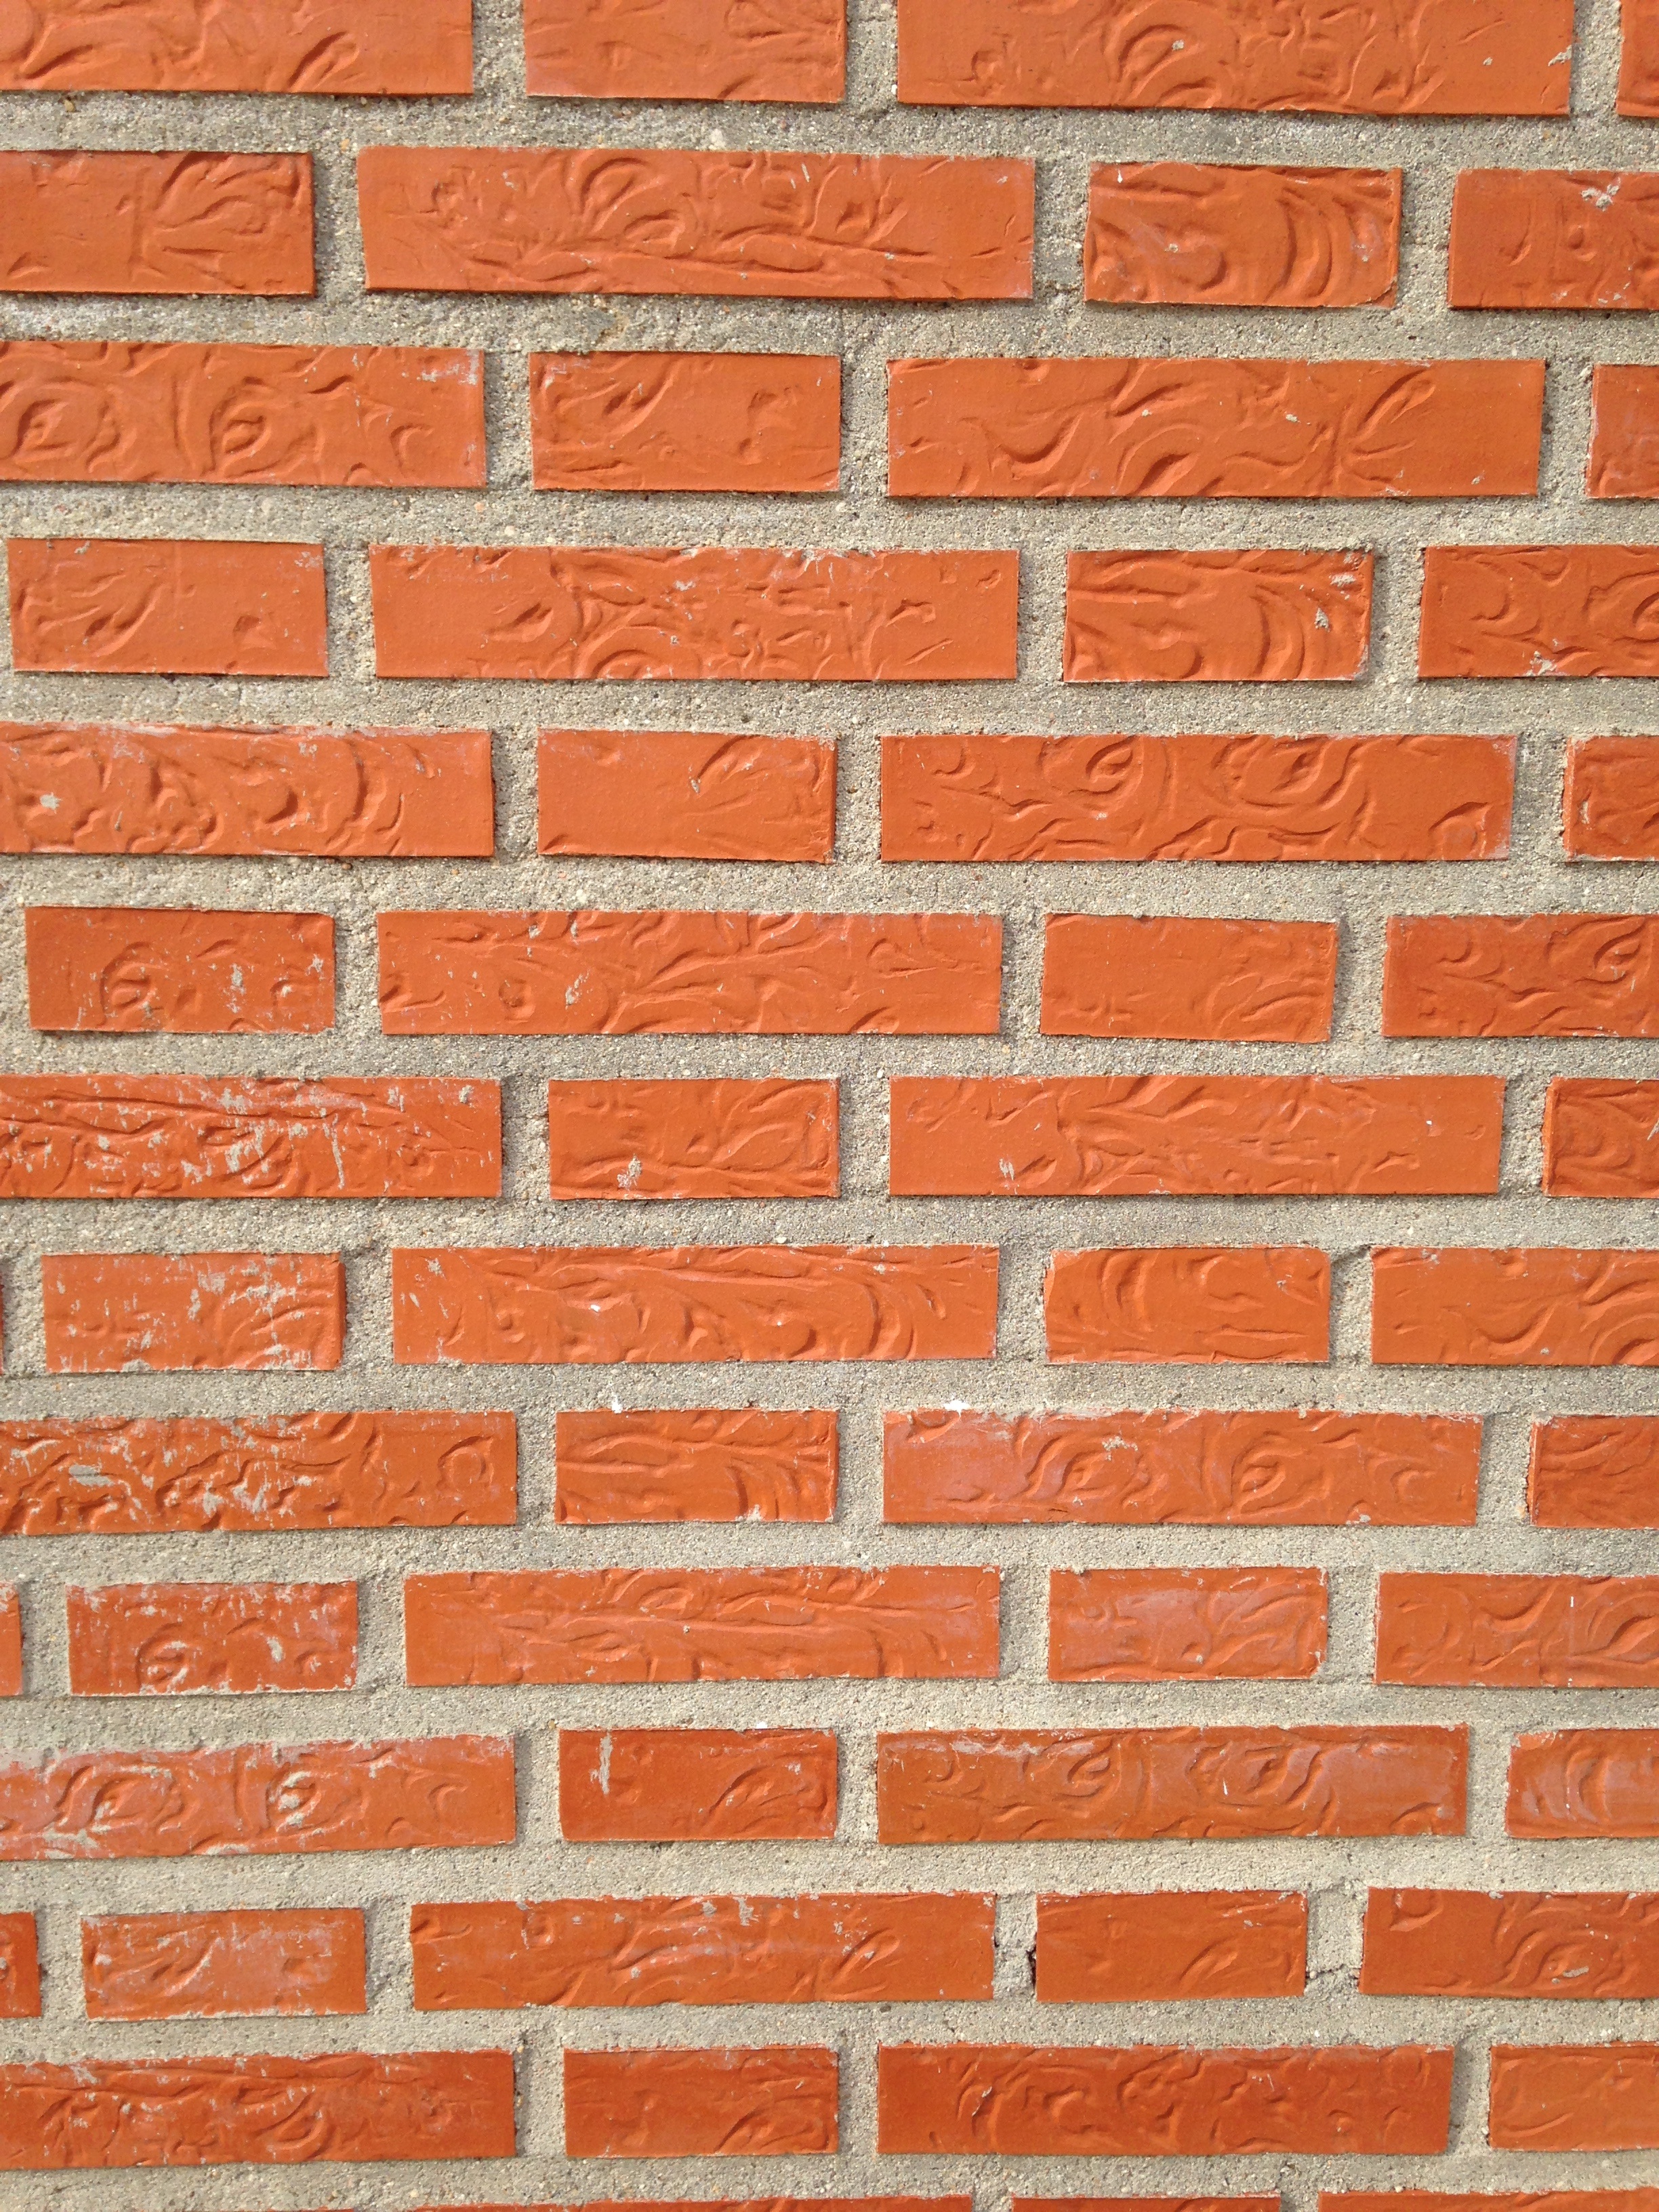
work, architecture, house, texture, floor, wall, stone, construction, stone wall, brick, material, brickwork, reform, in construction, materials